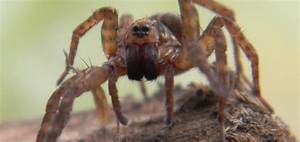
Label: spider